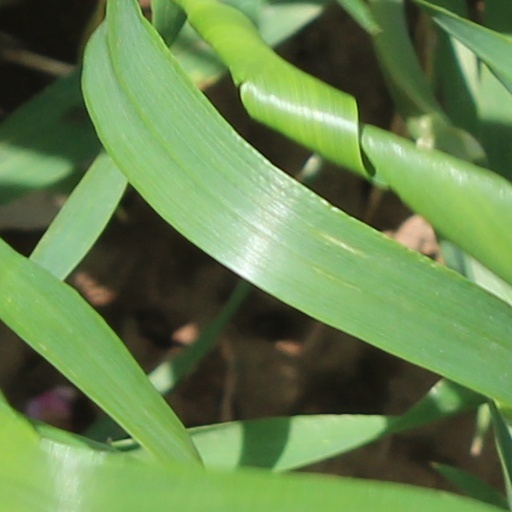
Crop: wheat